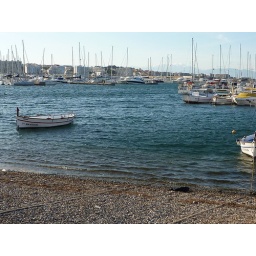
Fishing boats and rocky beach in L'Escala